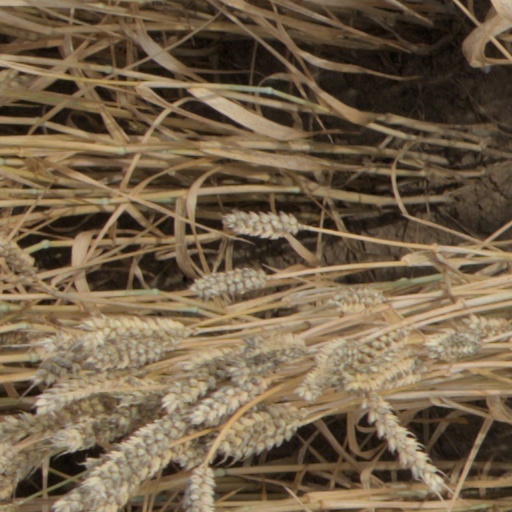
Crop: wheat